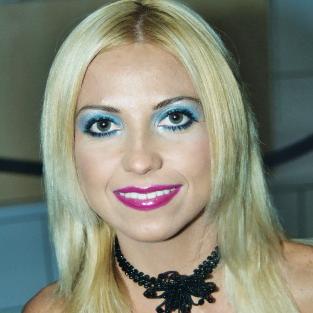
Age: 23